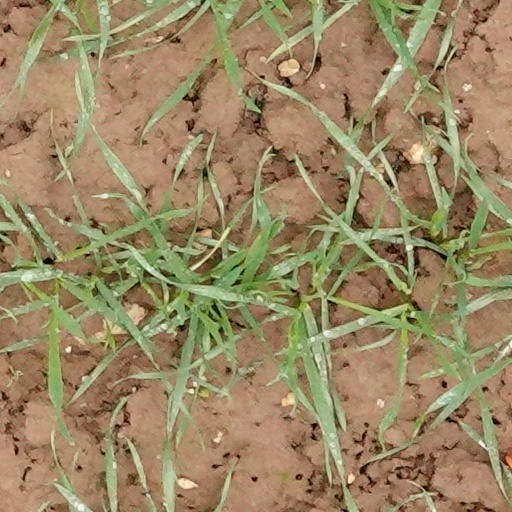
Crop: wheat